Thomas Fyshe Palmer

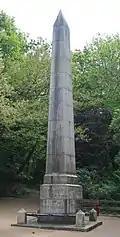
The monument in Nunhead Cemetery, London

Palmer's publications were mostly magazine articles and pamphlets. To the "Theological Repository" he contributed regularly in 1789–90, as Anglo-Scotus. In 1792 he published a controversial pamphlet entitled "An Attempt to refute a Sermon by H. D. Inglis on the Godhead of Jesus Christ, and to restore the long-lost Truth of the First Commandment", against Henry David Inglis (1757–1806). His "Narrative of the Sufferings of T. F. Palmer and W. Skirving" was published in 1797. Several of his letters were published in the biographies of contemporary unitarians.